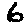
Label: 6